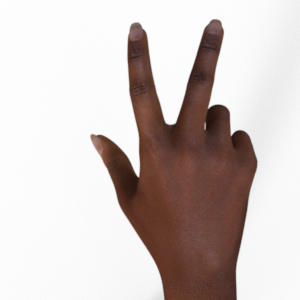
Label: scissors